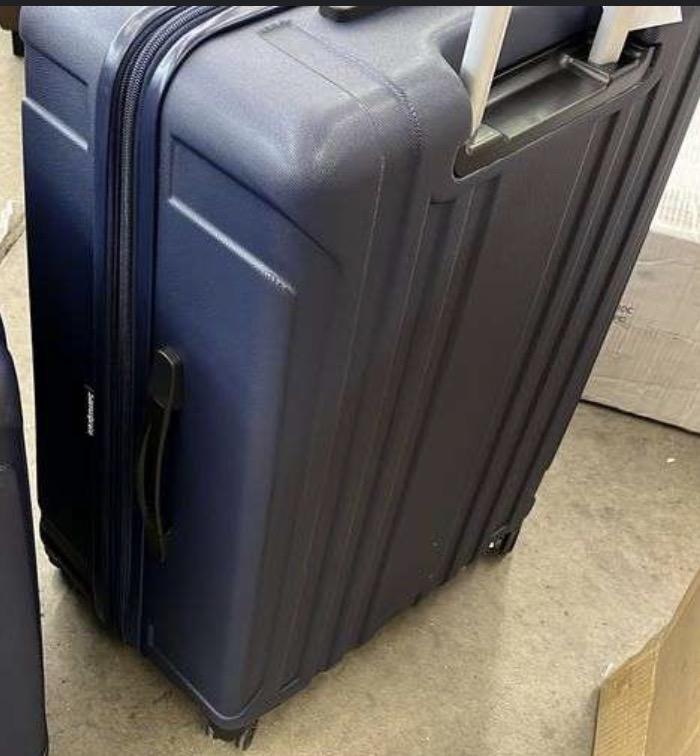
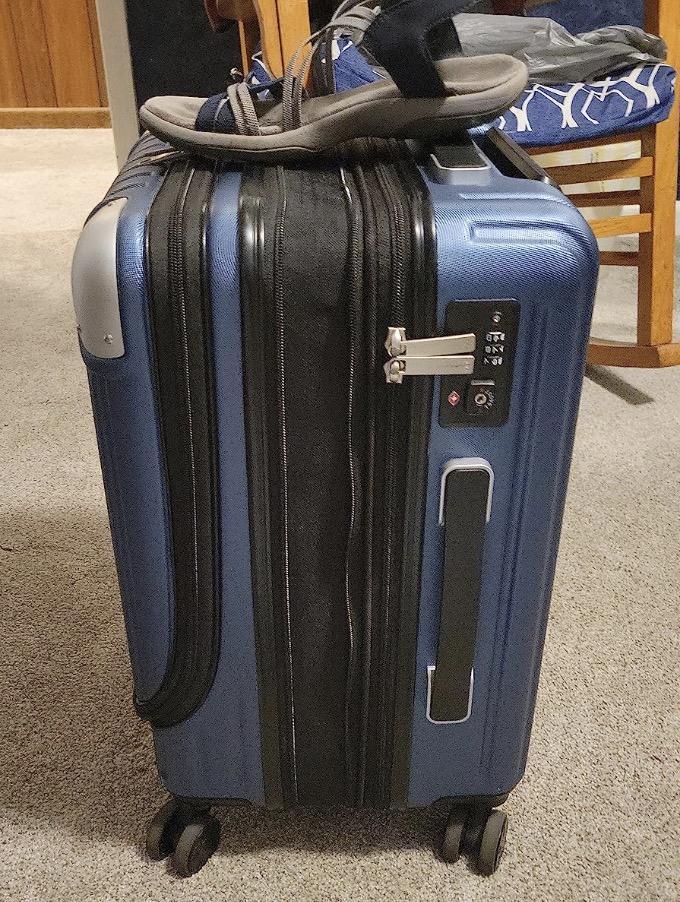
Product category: items_tea
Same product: no